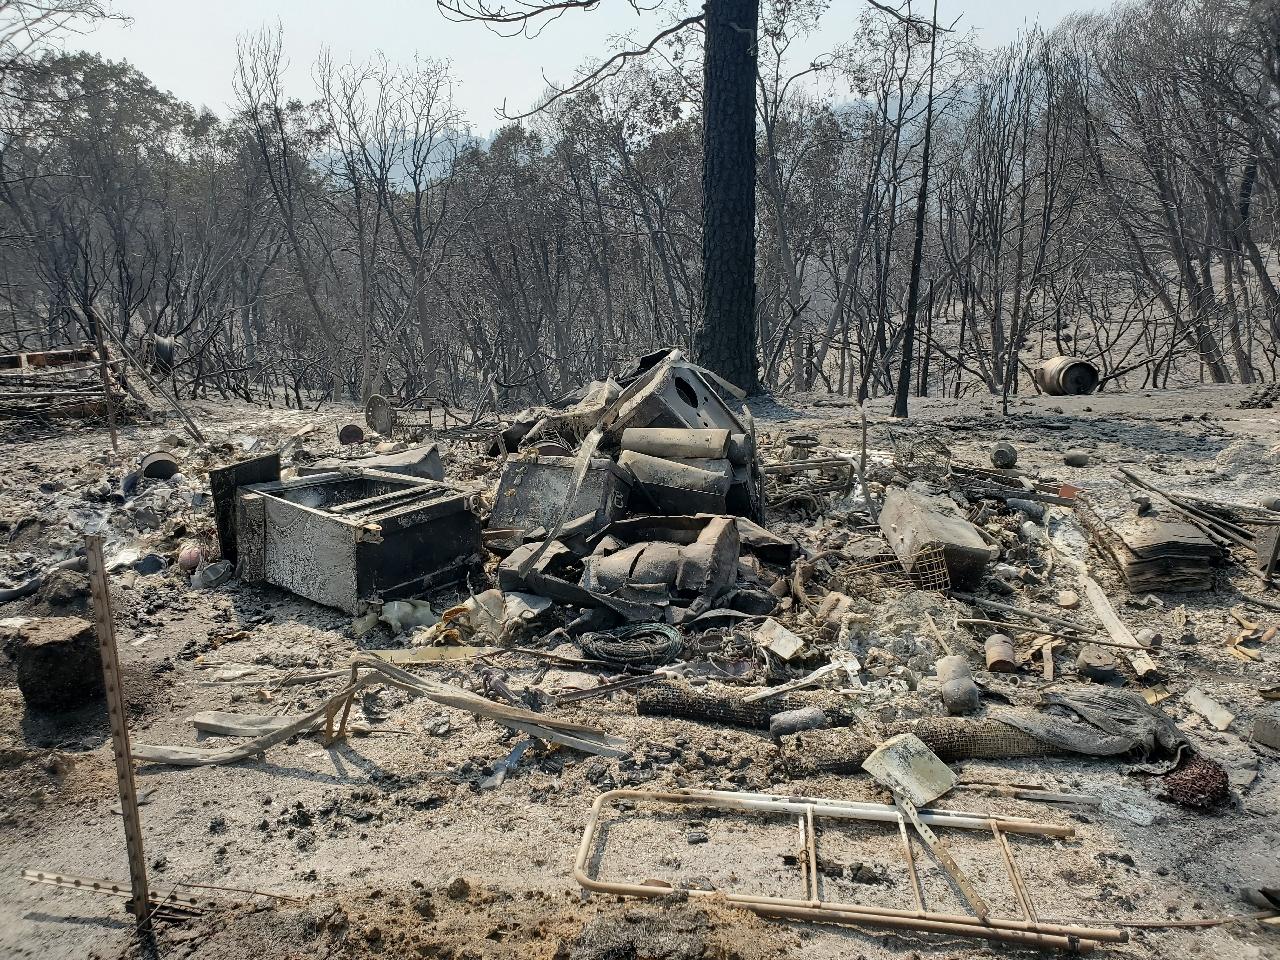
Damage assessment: destroyed